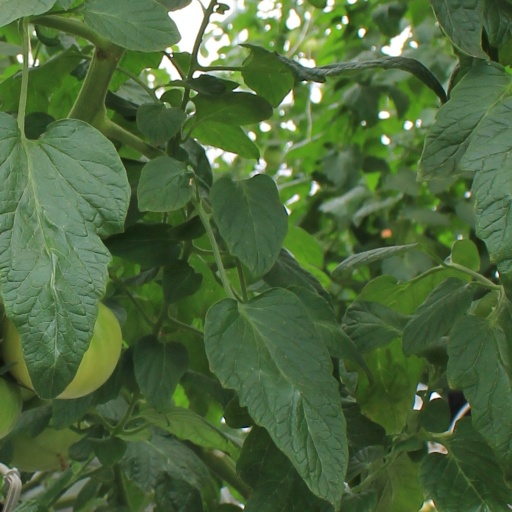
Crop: tomato